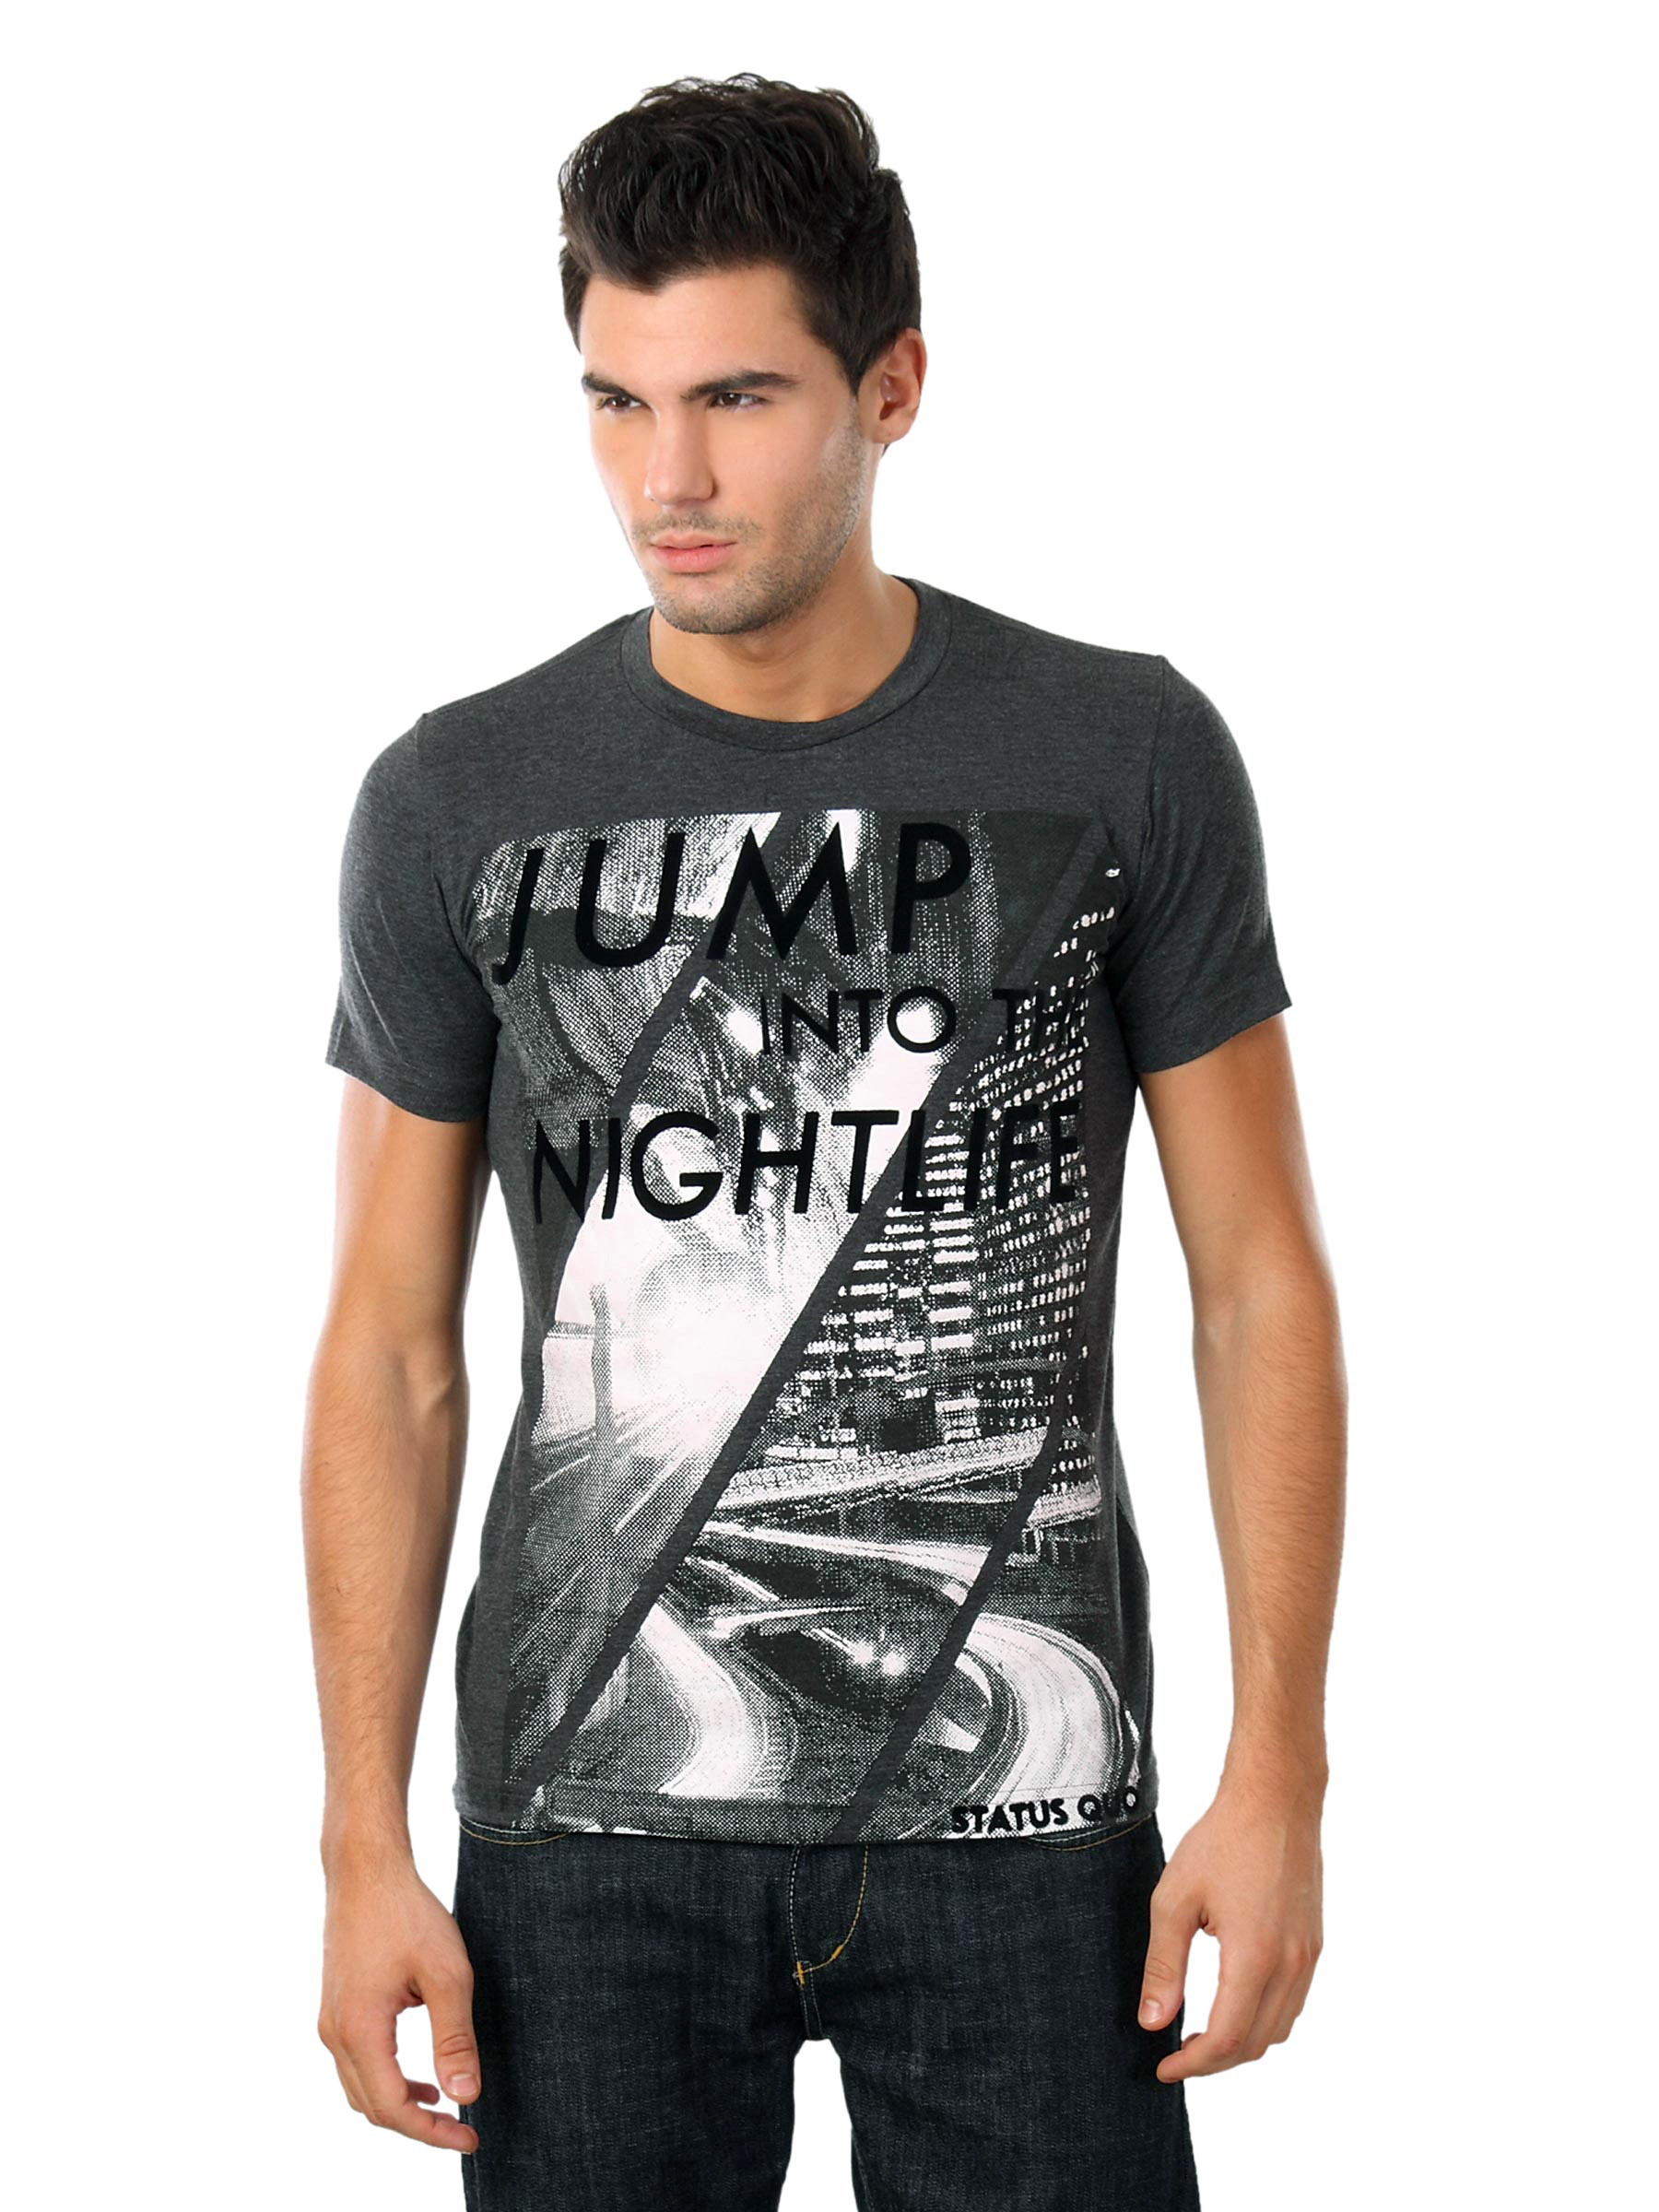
Status Quo Men Grey T-shirt
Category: Apparel / Topwear / Tshirts
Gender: Men
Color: Grey
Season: Summer 2012
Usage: Casual